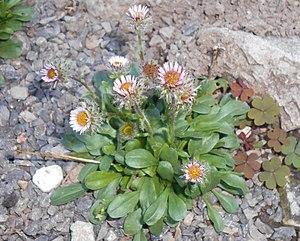
La Vergerette à une fleur est une espèce de plantes vivaces de la famille des Asteraceae.